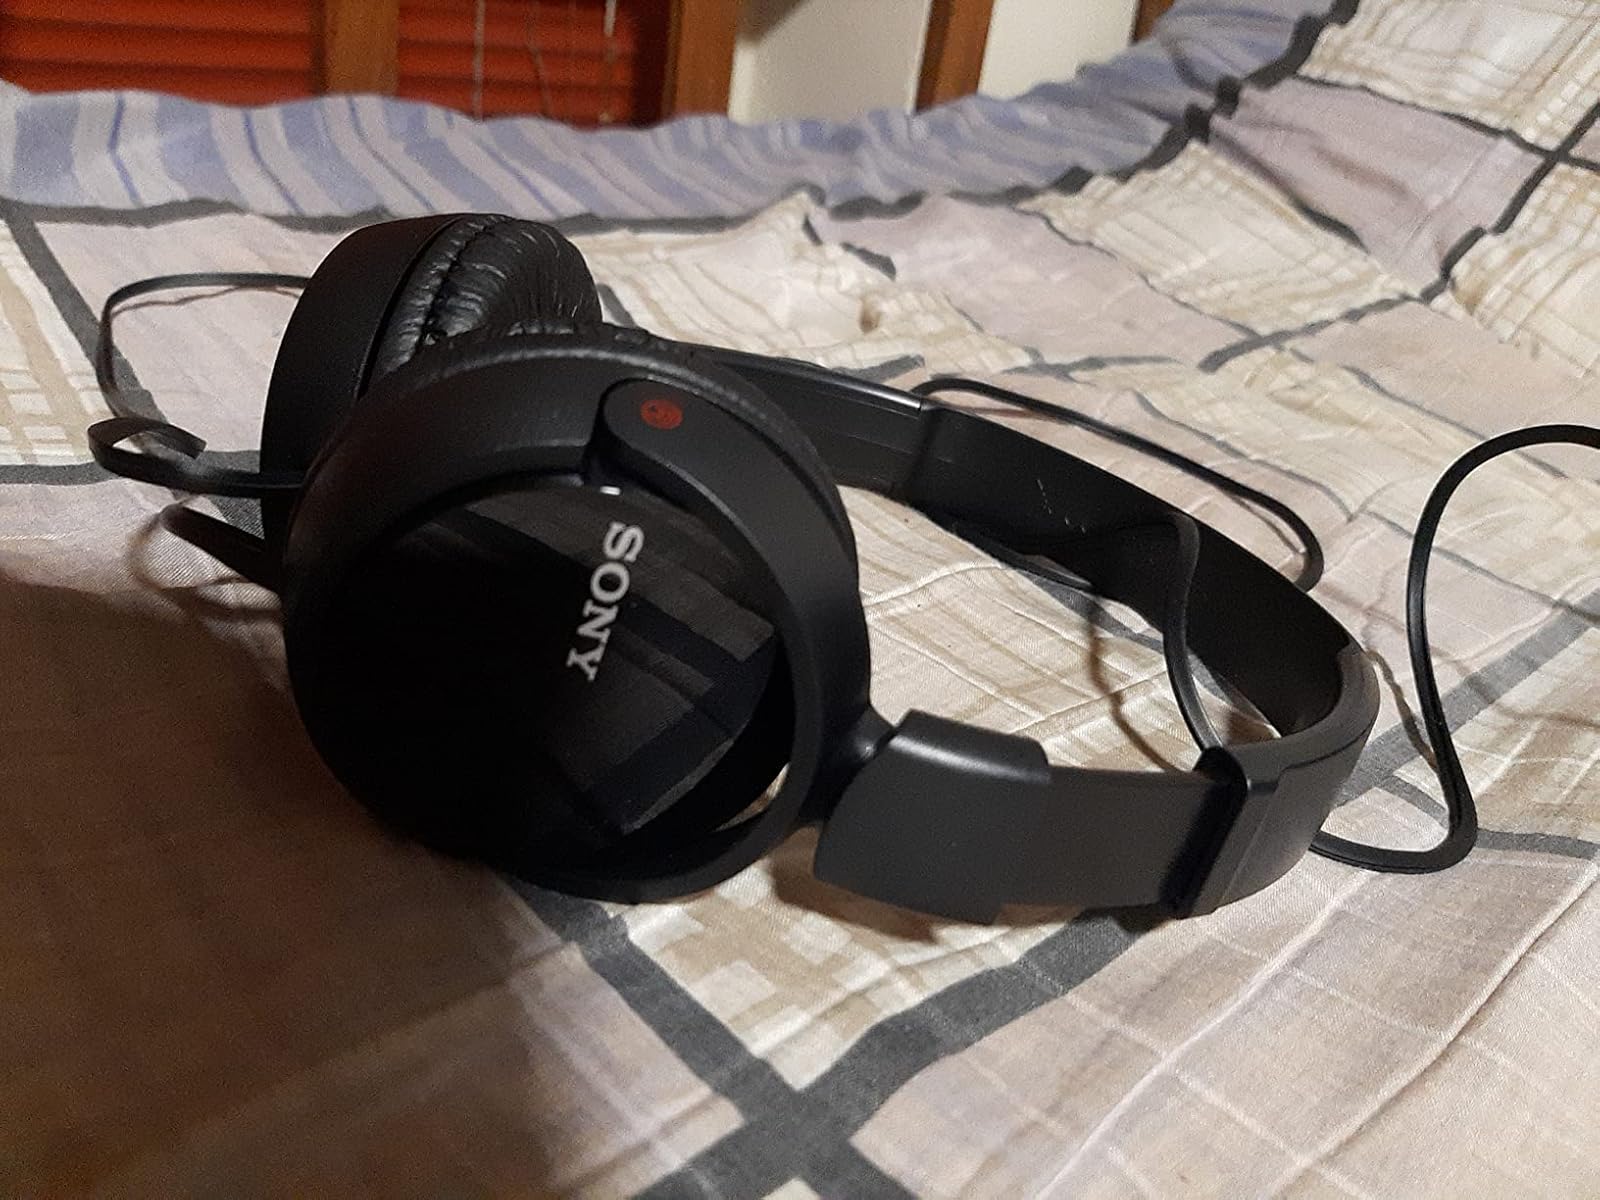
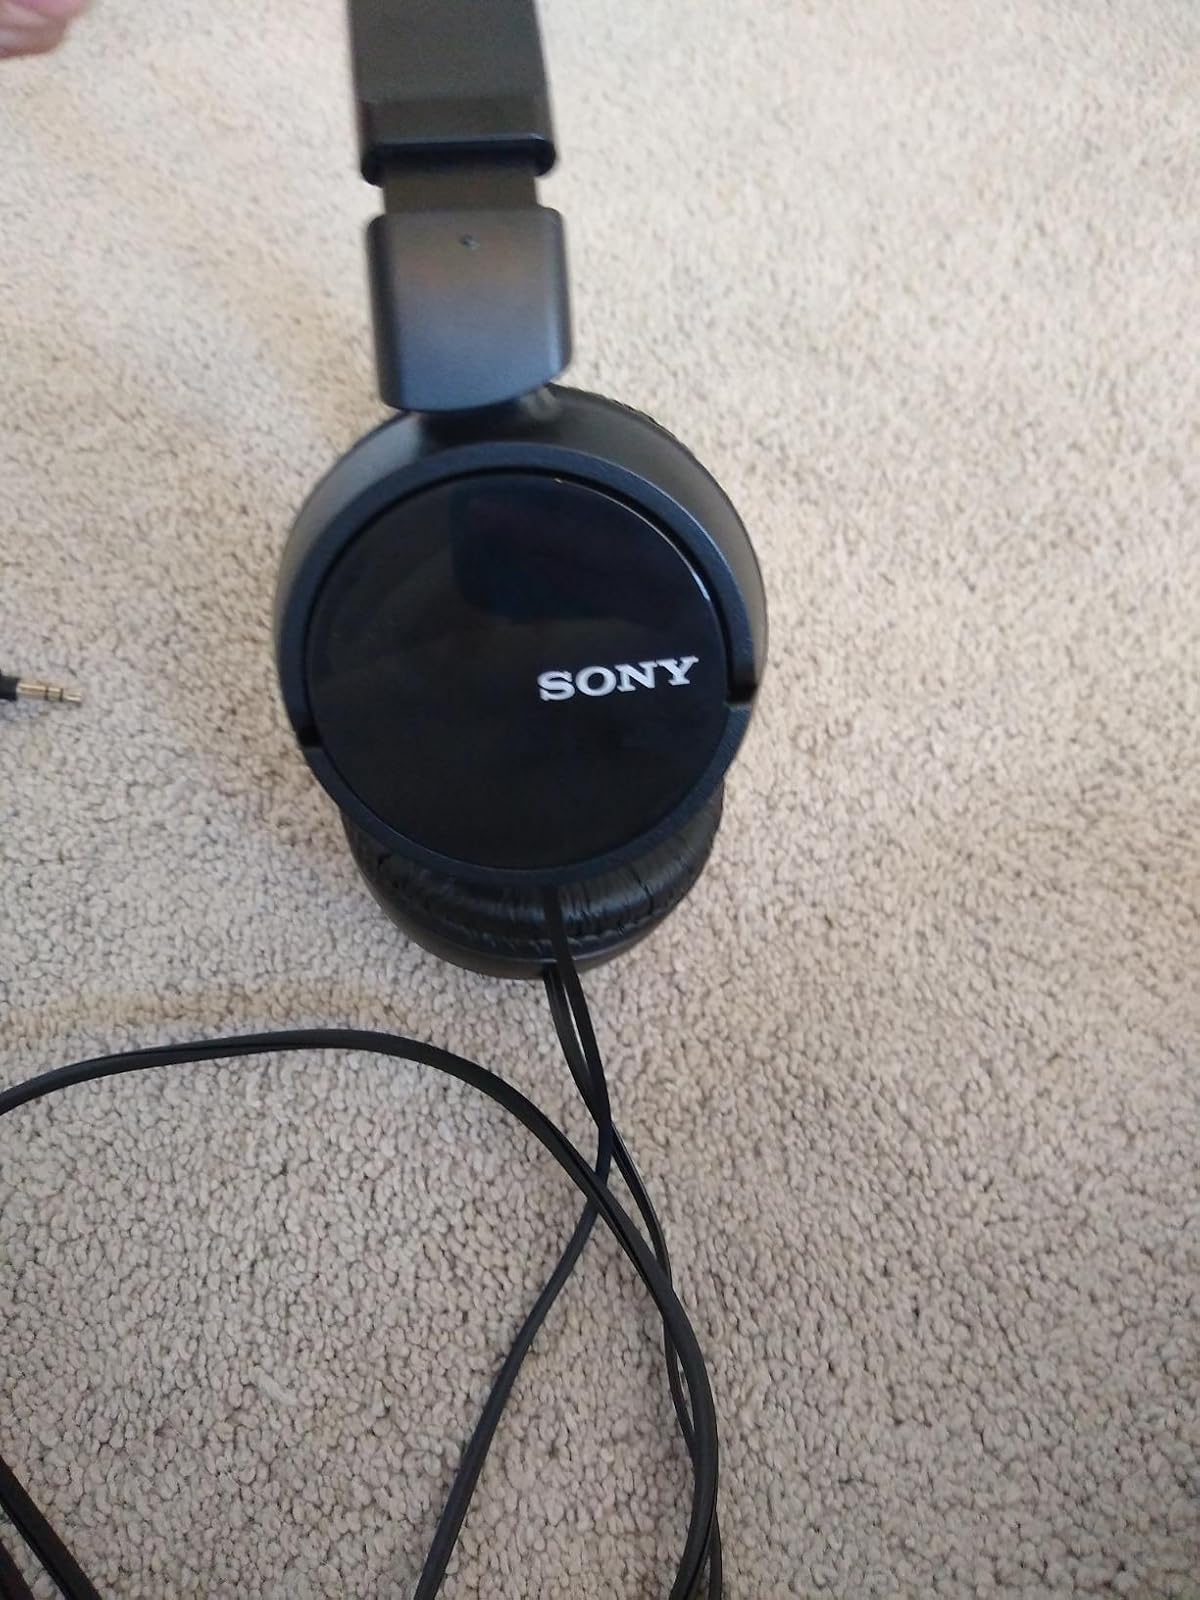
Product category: headphones
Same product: yes